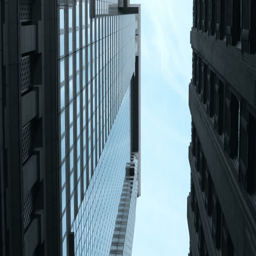
elevated view of the street .